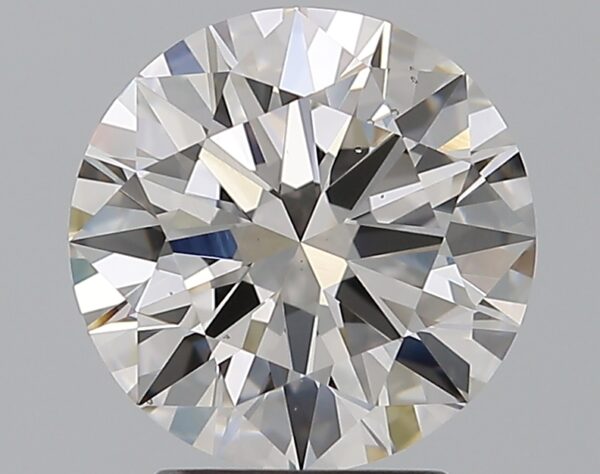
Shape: round
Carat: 2.63
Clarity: VS2
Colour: J
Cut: EX
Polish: EX
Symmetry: EX
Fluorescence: N
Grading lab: GIA
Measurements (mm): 8.89 x 8.94 x 5.37